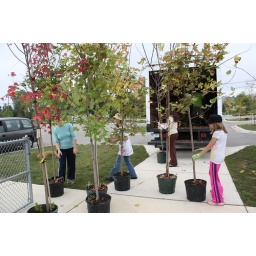
The Girl Scouts of America helped MSUFCU in their effort to plant 57 trees in East Lansing!